Bubble-net feeding

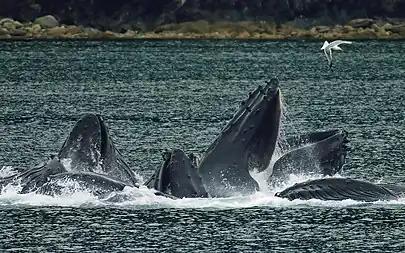
Photo of several whales each with only its head visible above the surface

Bubble-net feeding is a feeding behavior engaged in by humpback whales and Bryde's whales. It is one of the few surface feeding behaviors that humpback whales are known to engage in. This type of feeding can be done alone or in groups with as many as twenty whales participating at once. Whales can also perform a similar method of surface feeding called "lunge feeding".